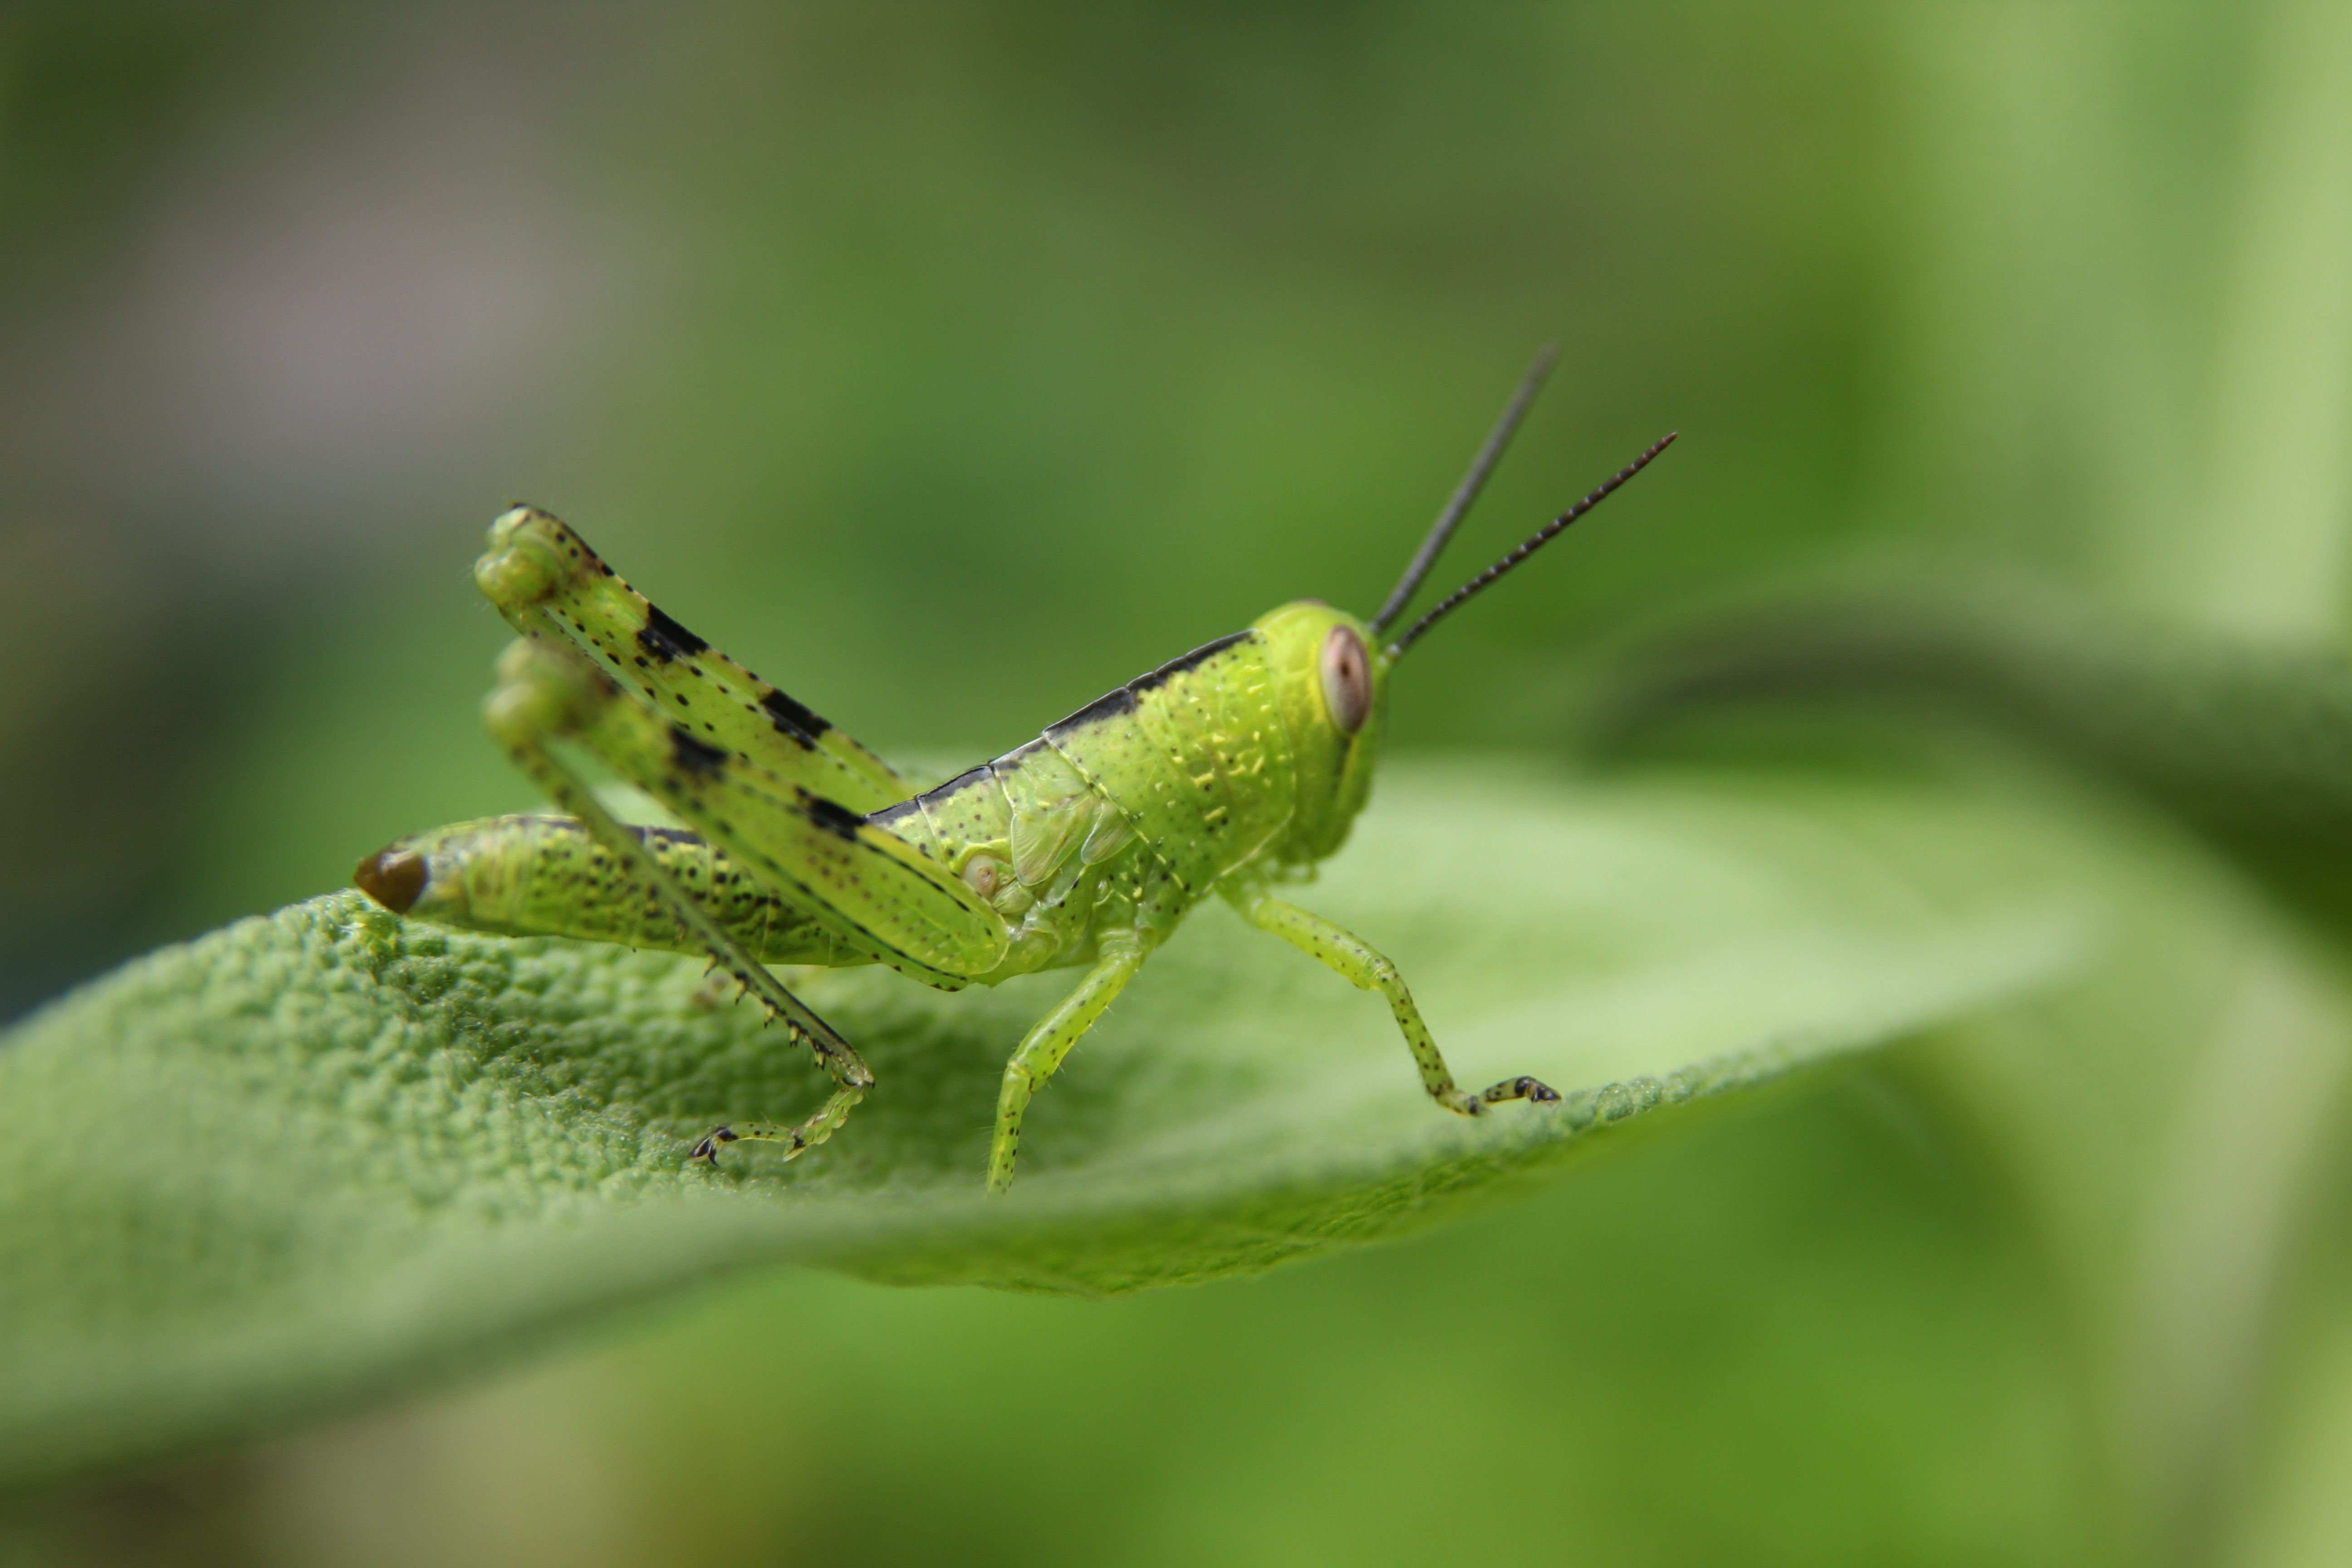
screen, nature, photography, meadow, view, animal, photo, summer, jumping, environment, green, insect, macro, natural, colorful, closeup, fauna, invertebrate, close up, outdoors, native, outside, picture, detail, grasshopper, hopper, locust, weevil, macro photography, naturally, leaf beetle, parallelus, chorthippus, plant stem, net winged insects, cricket like insect